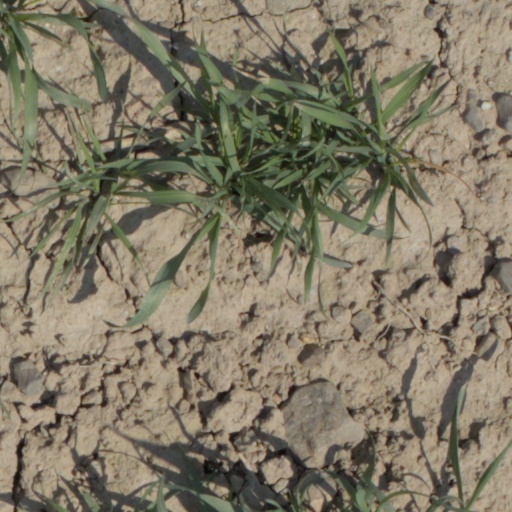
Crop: wheat